Flamengo Basketball

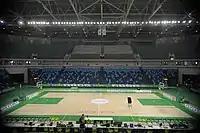
Carioca Arena 1

Flamengo has also used the Carioca Arena 1 as its home venue. It was constructed for the 2016 Summer Olympics. The arena originally had a seating capacity of 16,000 for the 2016 Olympics, but it was reduced to 6,000 after the Olympics.